Martha Bergmark

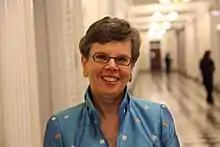
Bergmark receiving 2011 Obama White House Champions of Change award

Martha Jane Bergmark is an attorney, civil rights advocate, and writer from Mississippi. Bergmark is best known for her work promoting civil justice through civil legal aid organizations at the local, state, and national level. Currently, Bergmark serves as the executive director of Voices for Civil Justice. In 1978, she co-founded the Southeast Mississippi Legal Services to provide federally funded legal aid services in a nine county area.